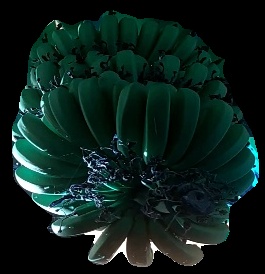
Variety: pachbale
Grade: grade1